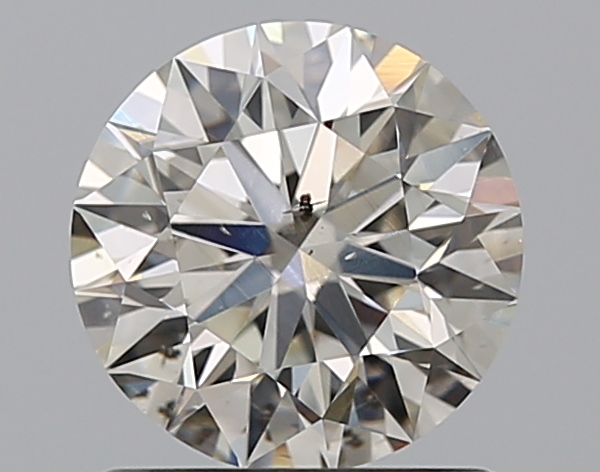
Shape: round
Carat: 1
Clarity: SI2
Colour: K
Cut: EX
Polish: EX
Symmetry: EX
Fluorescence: M
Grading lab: GIA
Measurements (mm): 6.4 x 6.43 x 4